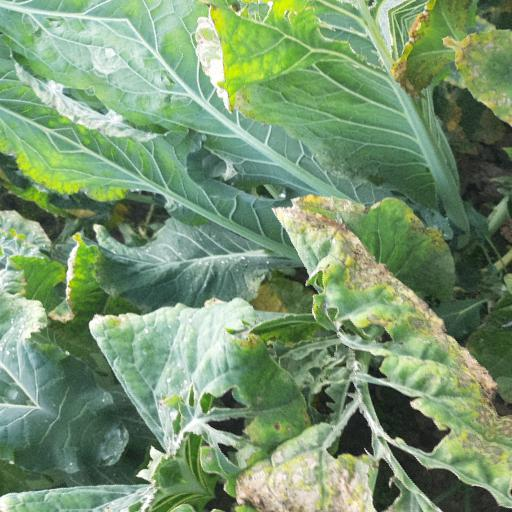
Label: Black Rot